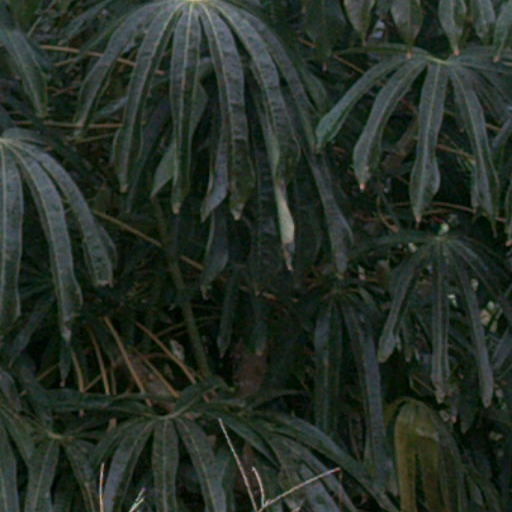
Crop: cassava